Shikkar

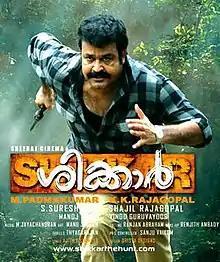
Theatrical release poster

Shikkar: The Hunt, or simply Shikkar is a 2010 Indian Malayalam-language action thriller film directed by M. Padmakumar, written by S. Suresh Babu, and produced by K. K. Rajagopal. The film stars Mohanlal, alongside Kalabhavan Mani, Samuthirakani, Lalu Alex, Sneha, Ananya, Mythili, Kailash, Jagathy Sreekumar, Lakshmi Gopalaswamy and Suraj Venjaramood in supporting roles. M. Jayachandran composed the songs, while the score was provided by Ouseppachan.